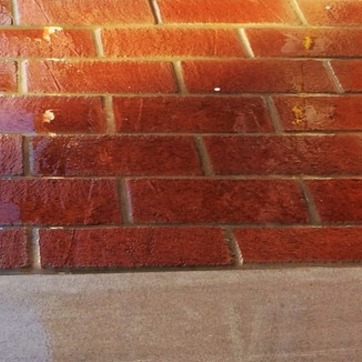
Material: brick